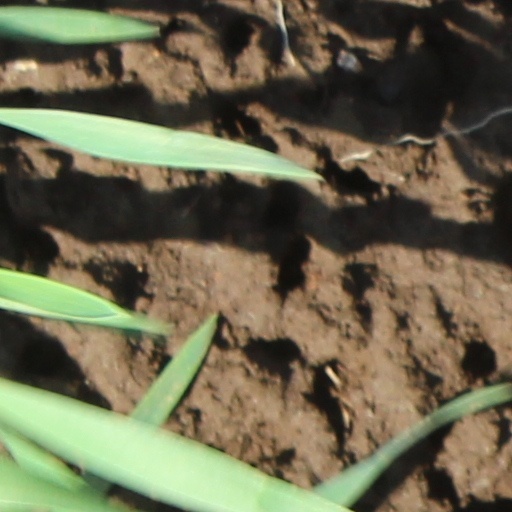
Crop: wheat